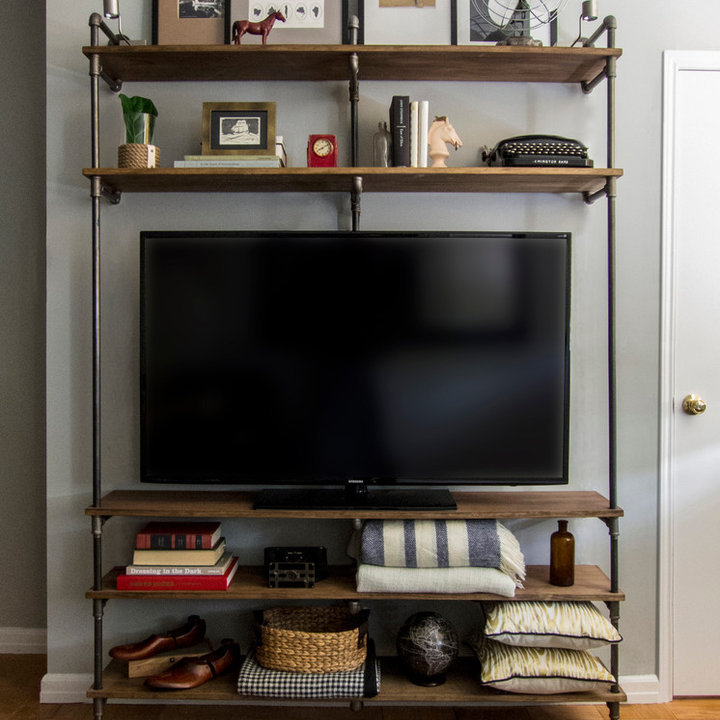
Style: Vintage